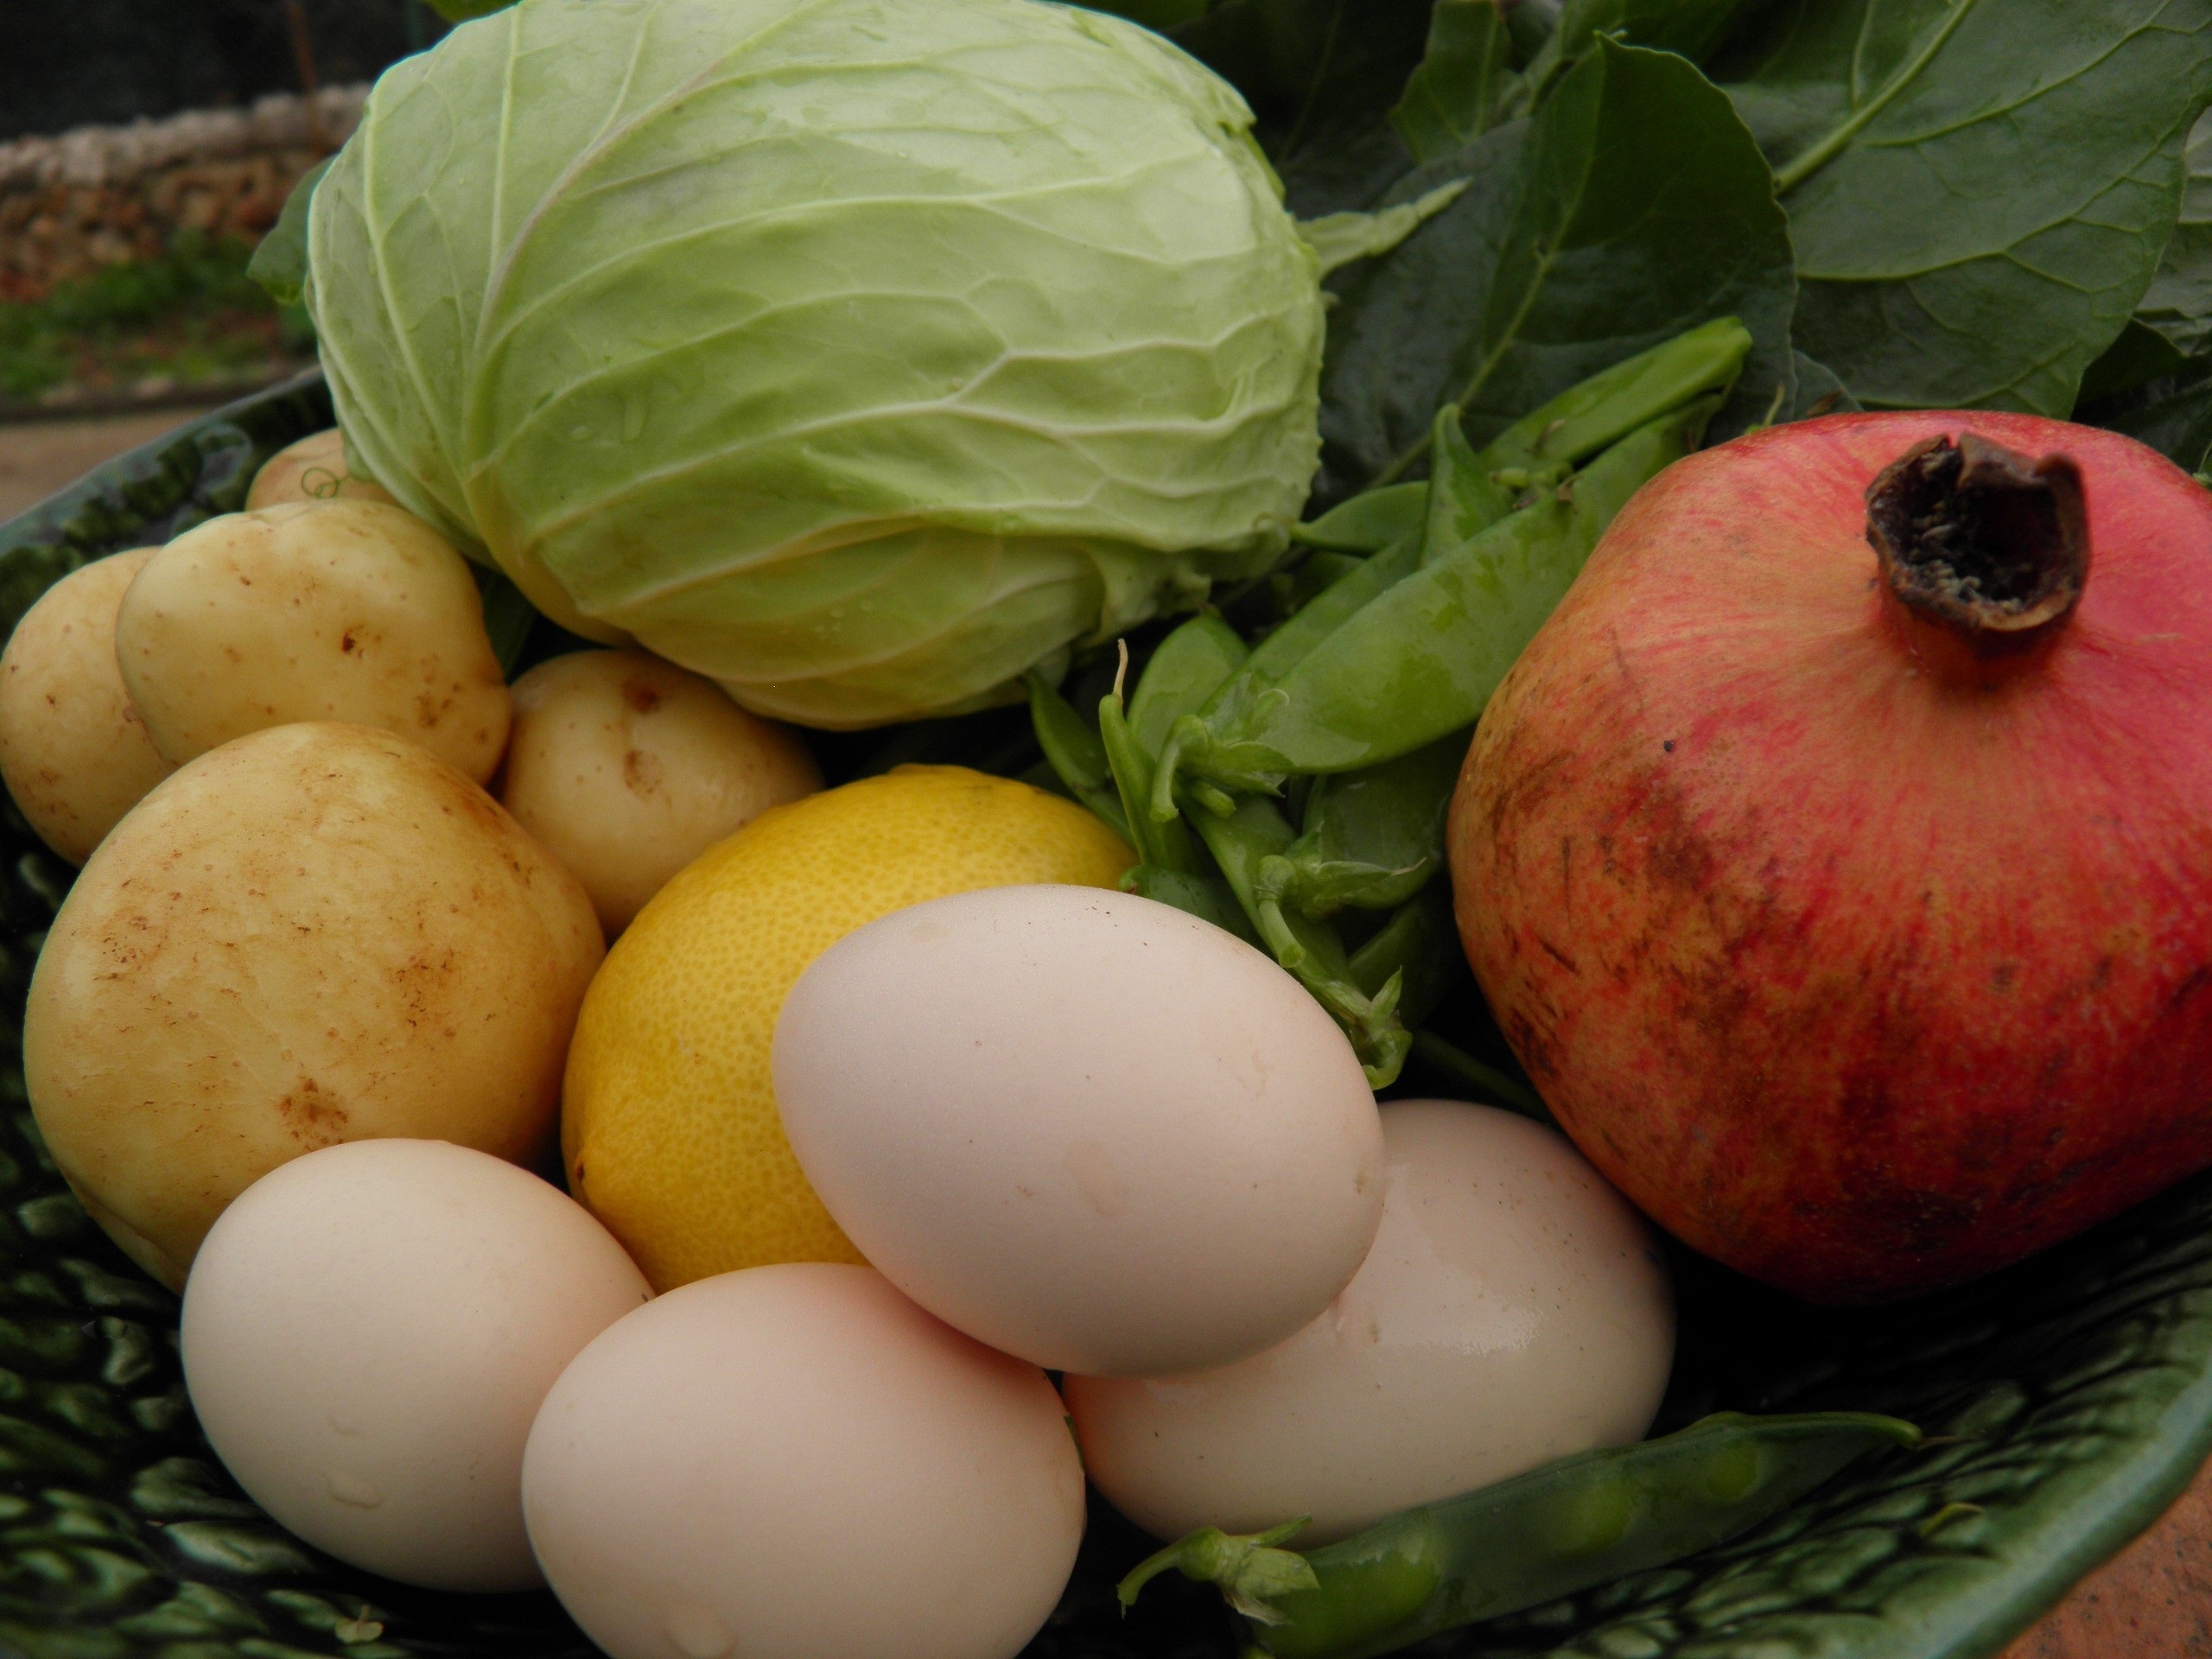
plant, food, produce, vegetable, natural, fresh, garden, healthy, vitamin, nutrition, vegetables, eggs, organic, vegetable garden, fresh vegetables, fruits and vegetables, organic produce